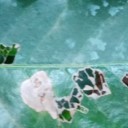
Label: Miner